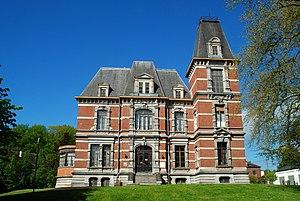
Belgique - Brabant wallon - Court-Saint-Étienne - Château de Wisterzée
Le parc de Wisterzée est un parc classé situé sur le territoire de la commune belge de Court-Saint-Étienne en Brabant wallon.